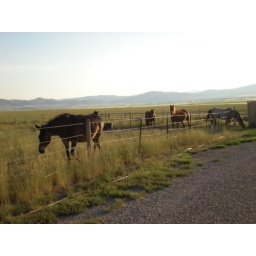
My parent's house near Dillon, Montana. The next door neighbor's horses and mules.